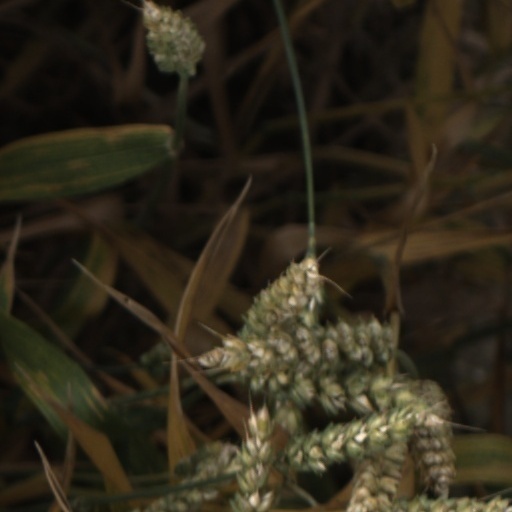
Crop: wheat